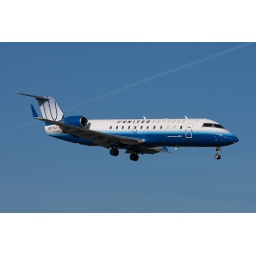
Atlantic Southeast Airlines is now flying as United Express. Gotta get used to these birds not in Delta colors.